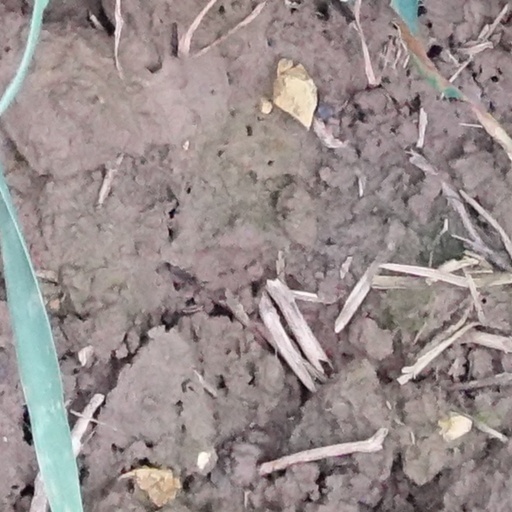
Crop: wheat